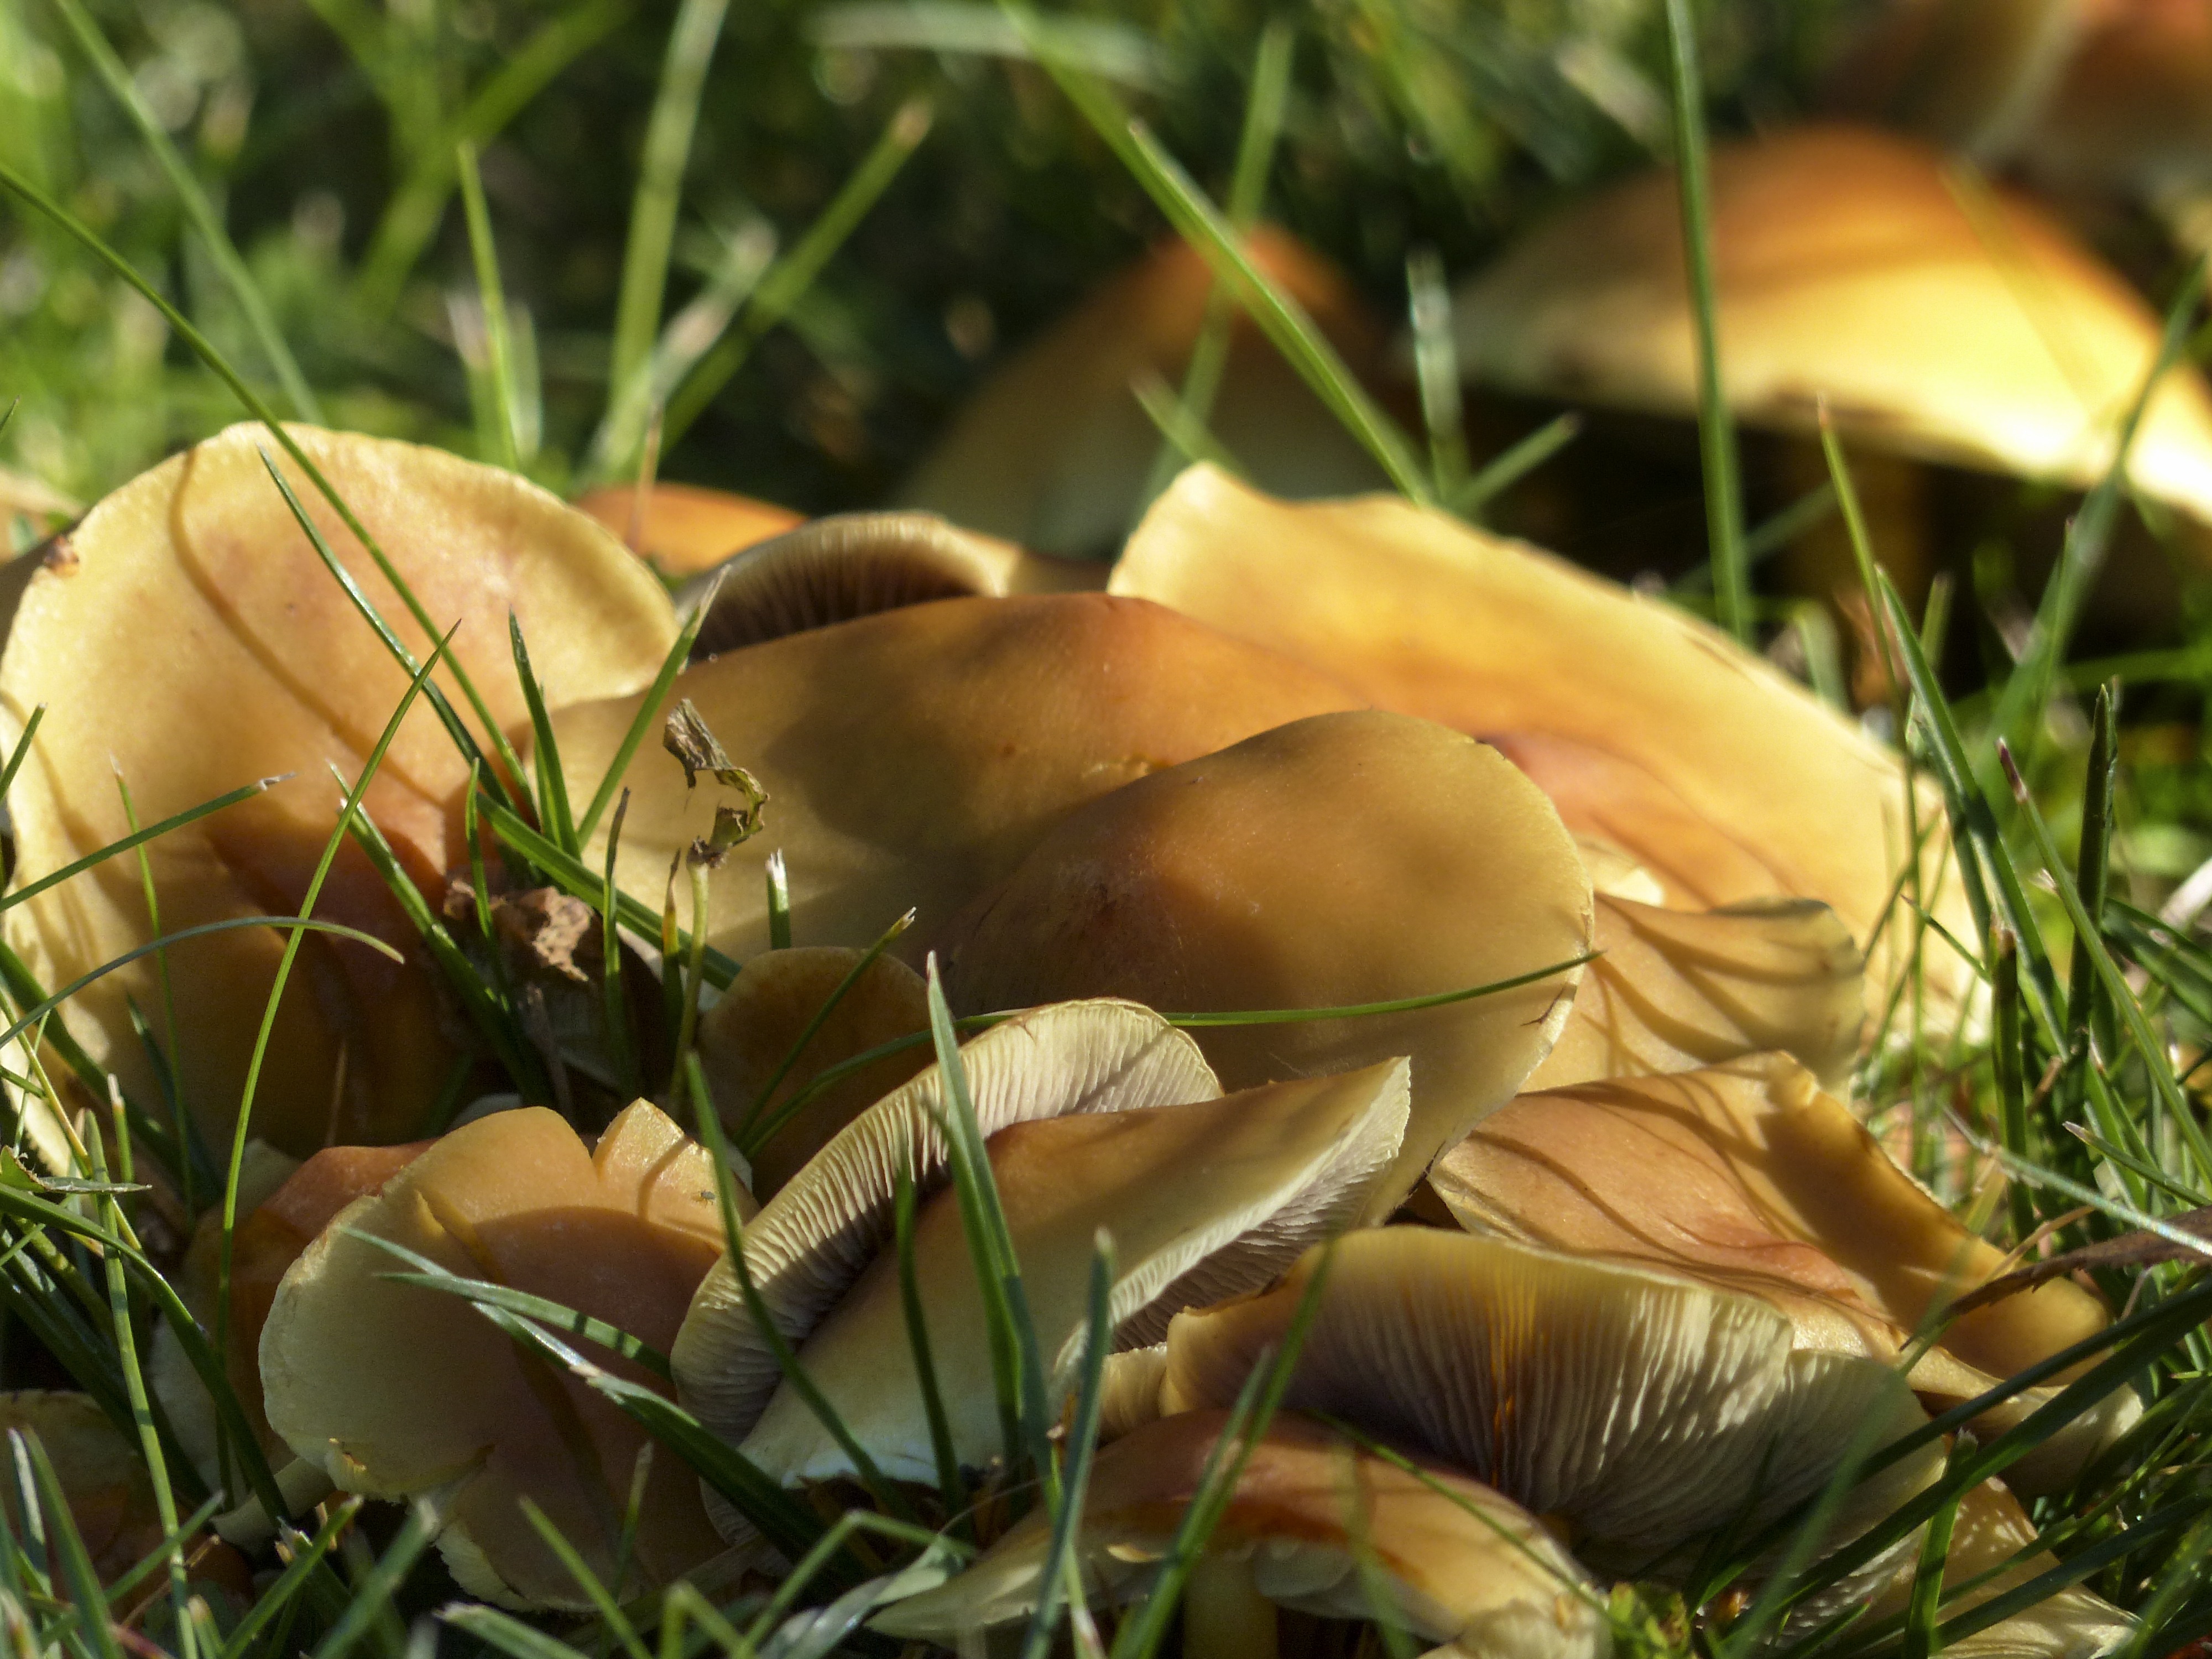
nature, forest, grass, plant, meadow, sunlight, fall, flower, wild, jungle, macro, autumn, botany, mushroom, yellow, flora, season, close up, wild plant, fungus, tiny, toxic, woodland, bolete, agaricus, macro photography, matsutake, wild mushrooms, oyster mushroom, edible mushroom, agaricaceae, penny bun, pleurotus eryngii, clustered, poisoned